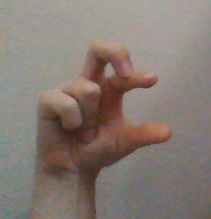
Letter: thal